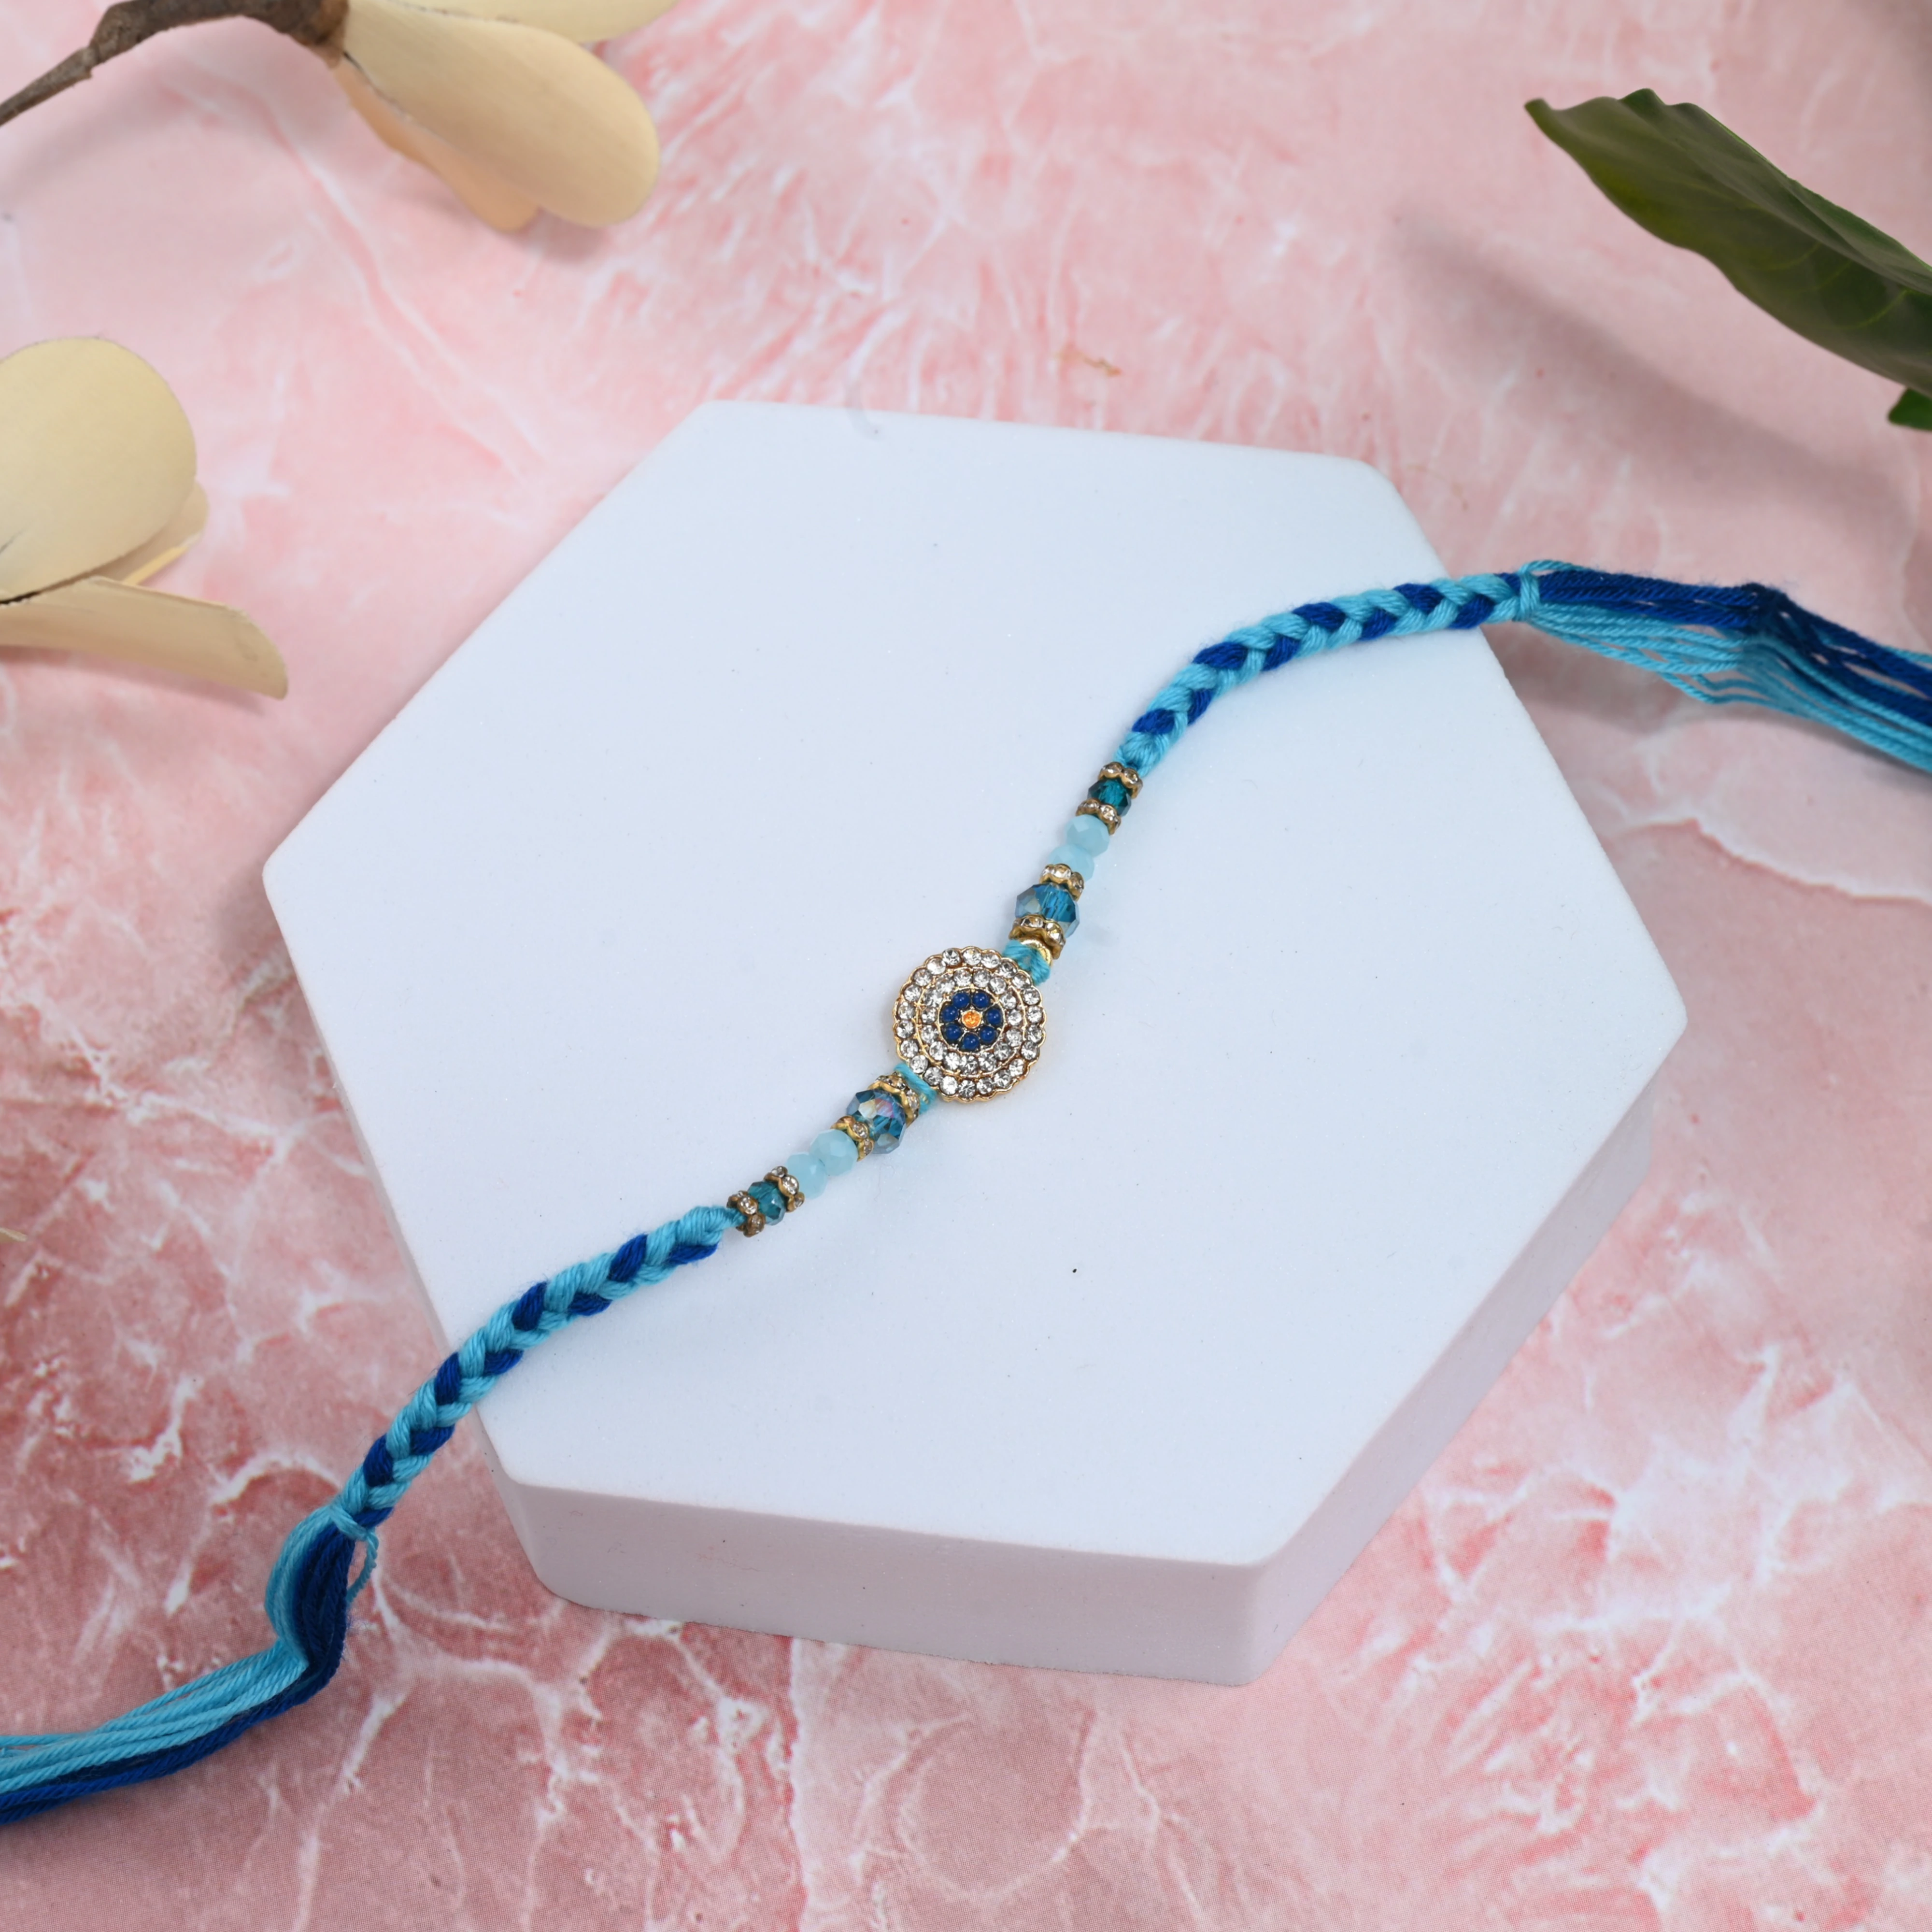
The Stone Aisle Premium Beautiful Designer Set of 3 Evil Eye Rakhi for Brother
Type: Rakhis
Brand: The Stone Aisle
Price: Rs. 449
Celebrate the eternal bond of love and protection with Divine Bond Rakhi Collection. Our exquisite range of Rakhis is handcrafted with precision and love, making every piece a perfect symbol of the sacred bond between siblings.Celebrate the eternal bond of love and protection with Divine Bond Rakhi Collection. Our exquisite range of Rakhis is handcrafted with precision and love, making every piece a perfect symbol of the sacred bond between siblings.Celebrate the eternal bond of love and protection with Divine Bond Rakhi Collection. Our exquisite range of Rakhis is handcrafted with precision and love, making every piece a perfect symbol of the sacred bond between siblings.Celebrate the eternal bond of love and protection with Divine Bond Rakhi Collection. Our exquisite range of Rakhis is handcrafted with precision and love, making every piece a perfect symbol of the sacred bond between siblings. Celebrate the eternal bond of love and protection with Divine Bond Rakhi Collection. Our exquisite range of Rakhis is handcrafted with precision and love, making every piece a perfect symbol of the sacred bond between siblings.
Features: Premium Quality Materials: Each Rakhi is made using high-quality materials like silk threads, beads, stones, and embellishments, ensuring durability and elegance.,Handcrafted with Love: Our Rakhis are meticulously handcrafted by skilled artisans, blending traditional designs with modern aesthetics.,Variety of Designs: From classic traditional patterns to trendy contemporary styles, our collection caters to all tastes and preferences.,Eco-Friendly Packaging: We are committed to sustainability. Our Rakhis come in eco-friendly packaging, making them a thoughtful gift for your loved ones and the environment.,Perfect for All Ages: Whether it's for your little brother, elder sibling, or cousin, we have designs that suit all age groups and personalities.